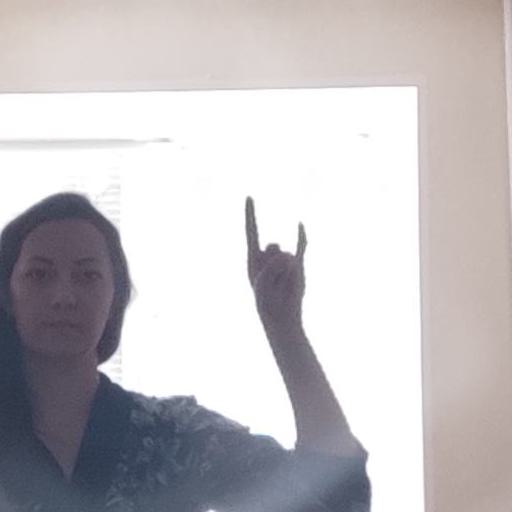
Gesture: rock